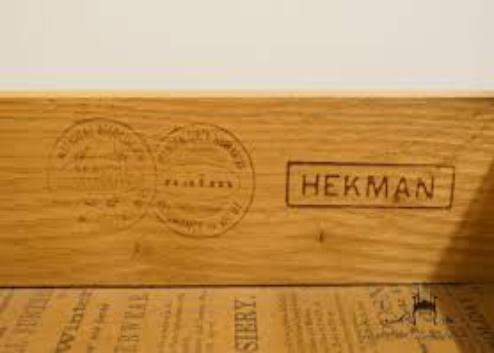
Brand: hekman
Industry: Necessities